William Still

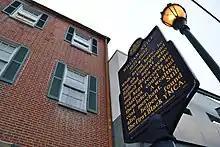
A historical marker outside Still's residence in Philadelphia

In 1847, three years after settling in Philadelphia, Still began working as a clerk for the Pennsylvania Anti-Slavery Society. When Philadelphia abolitionists organized a Vigilance Committee to directly aid escaped slaves who had reached the city, Still became its chairman. This led him and his wife Letitia to move to a relatively new rowhouse on the east side of Ronaldson Street between South and Bainbridge Streets, which still stands today at 625 S. Delhi Street. The Stills occupied this house, which was an Underground Railroad Way Station, from 1850 through 1855. It was here where Stills untied the box that carried Lear Green on her escape from Maryland in a steamer chest. Through his status as chairman of the Vigilance Committee, Still was one of the leaders of Philadelphia's African-American community.